İzmir plot

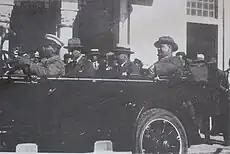
Necip Ali Bey, Kel Ali and Kılıç Ali on their way to the courtroom.

The hearings started on 26 June in Elhamra Theater. Afyonkarahisar representative Kel Ali was the chairman of the delegation of the Independence Tribunal, with Gaziantep representative Kılıç Ali and Aydın representative Reşit Bey serving as main members, Rize representative Laz Ali as deputy member and Denizli representative Necip Ali Bey as prosecutor. The court was also referred to as the "Court of Alis", since four of the court members were named Ali. The suspects were divided into four groups: those who were directly involved in the assassination, those who prepared and provoked the assassination, the former Unionists who were not directly involved in the assassination but against the Turkish revolution and Mustafa Kemal Pasha, and the members of the closed Progressive Republican Party and the pashas.